Princeton University

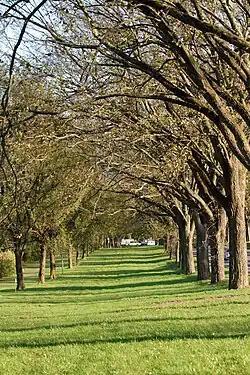
A picture of Washington Road Elm Allée, which is one of the entrances to the campus

Following Patton's resignation, Woodrow Wilson, an alumnus and popular professor, was elected the 13th president of the university. Noticing falling academic standards, Wilson orchestrated significant changes to the curriculum, where freshman and sophomores followed a unified curriculum while juniors and seniors concentrated study in one discipline. Ambitious seniors were allowed to undertake independent work, which would eventually shape Princeton's emphasis on the practice for the future. Wilson further reformed the educational system by introducing the preceptorial system in 1905, a then-unique concept in the United States that augmented the standard lecture method of teaching with a more personal form in which small groups of students, or precepts, could interact with a single instructor, or preceptor, in their field of interest. The changes brought about many new faculty and cemented Princeton's academics for the first half of the 20th century. Due to the tightening of academic standards, enrollment declined severely until 1907. In 1906, the reservoir Lake Carnegie was created by Andrew Carnegie, and the university officially became nonsectarian. Before leaving office, Wilson strengthened the science program to focus on "pure" research and broke the Presbyterian lock on the board of trustees. However, he did fail in winning support for the permanent location of the Graduate School and the elimination of the eating clubs, which he proposed replacing with quadrangles, a precursor to the residential college system. Wilson also continued to keep Princeton closed off from accepting Black students. When an aspiring Black student wrote a letter to Wilson, he got his secretary to reply telling him to attend a university where he would be more welcome.